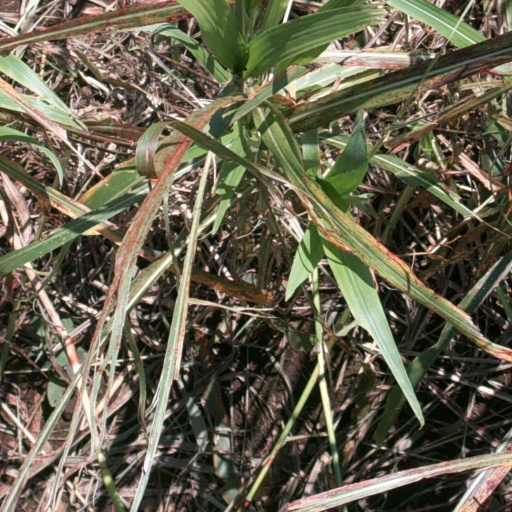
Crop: sorghum